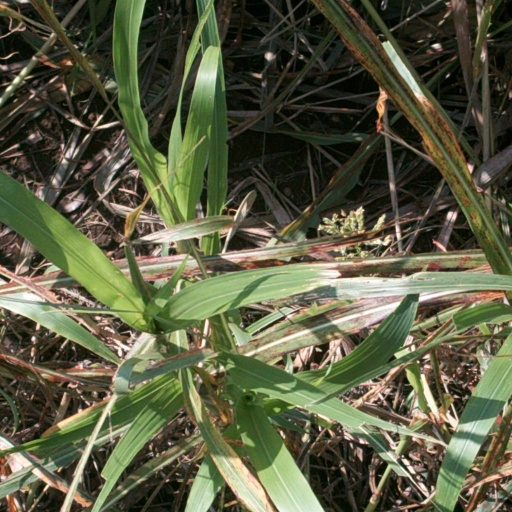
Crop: sorghum